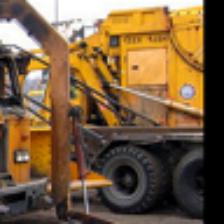
Label: NonHuman